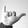
ASL letter: Y